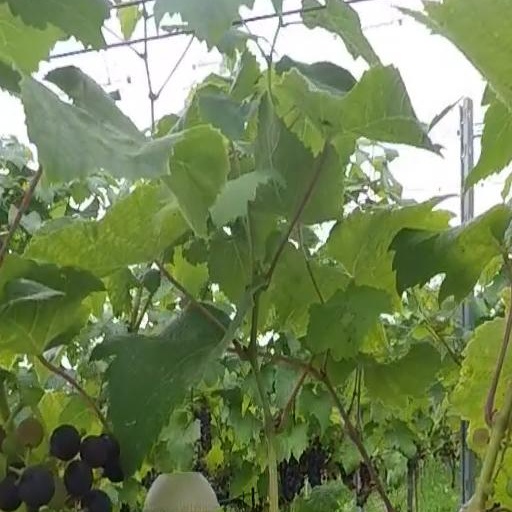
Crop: grape